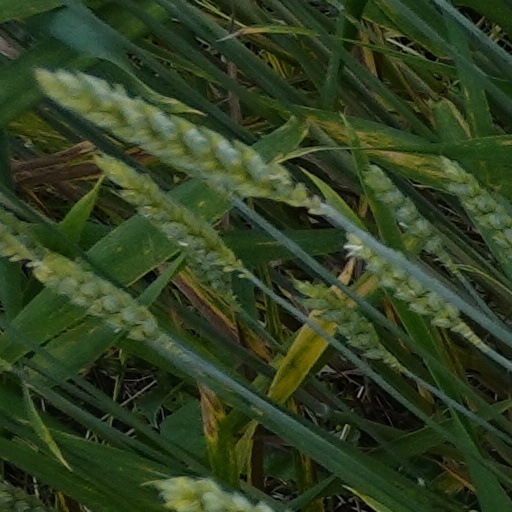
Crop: wheat